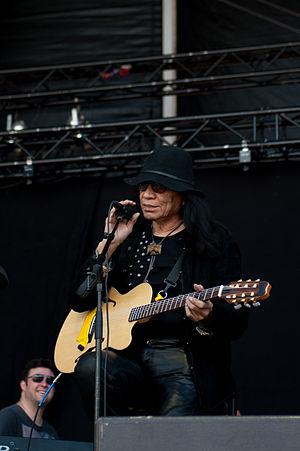
Sixto Diaz Rodriguez, connu sous son nom d'artiste Rodriguez, né le 10 juillet 1942 à Détroit dans le Michigan, est un auteur-compositeur-interprète, musicien de rock et de folk américain.